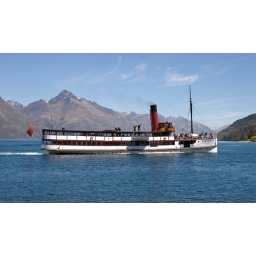
steam ship in lake Wakatipu